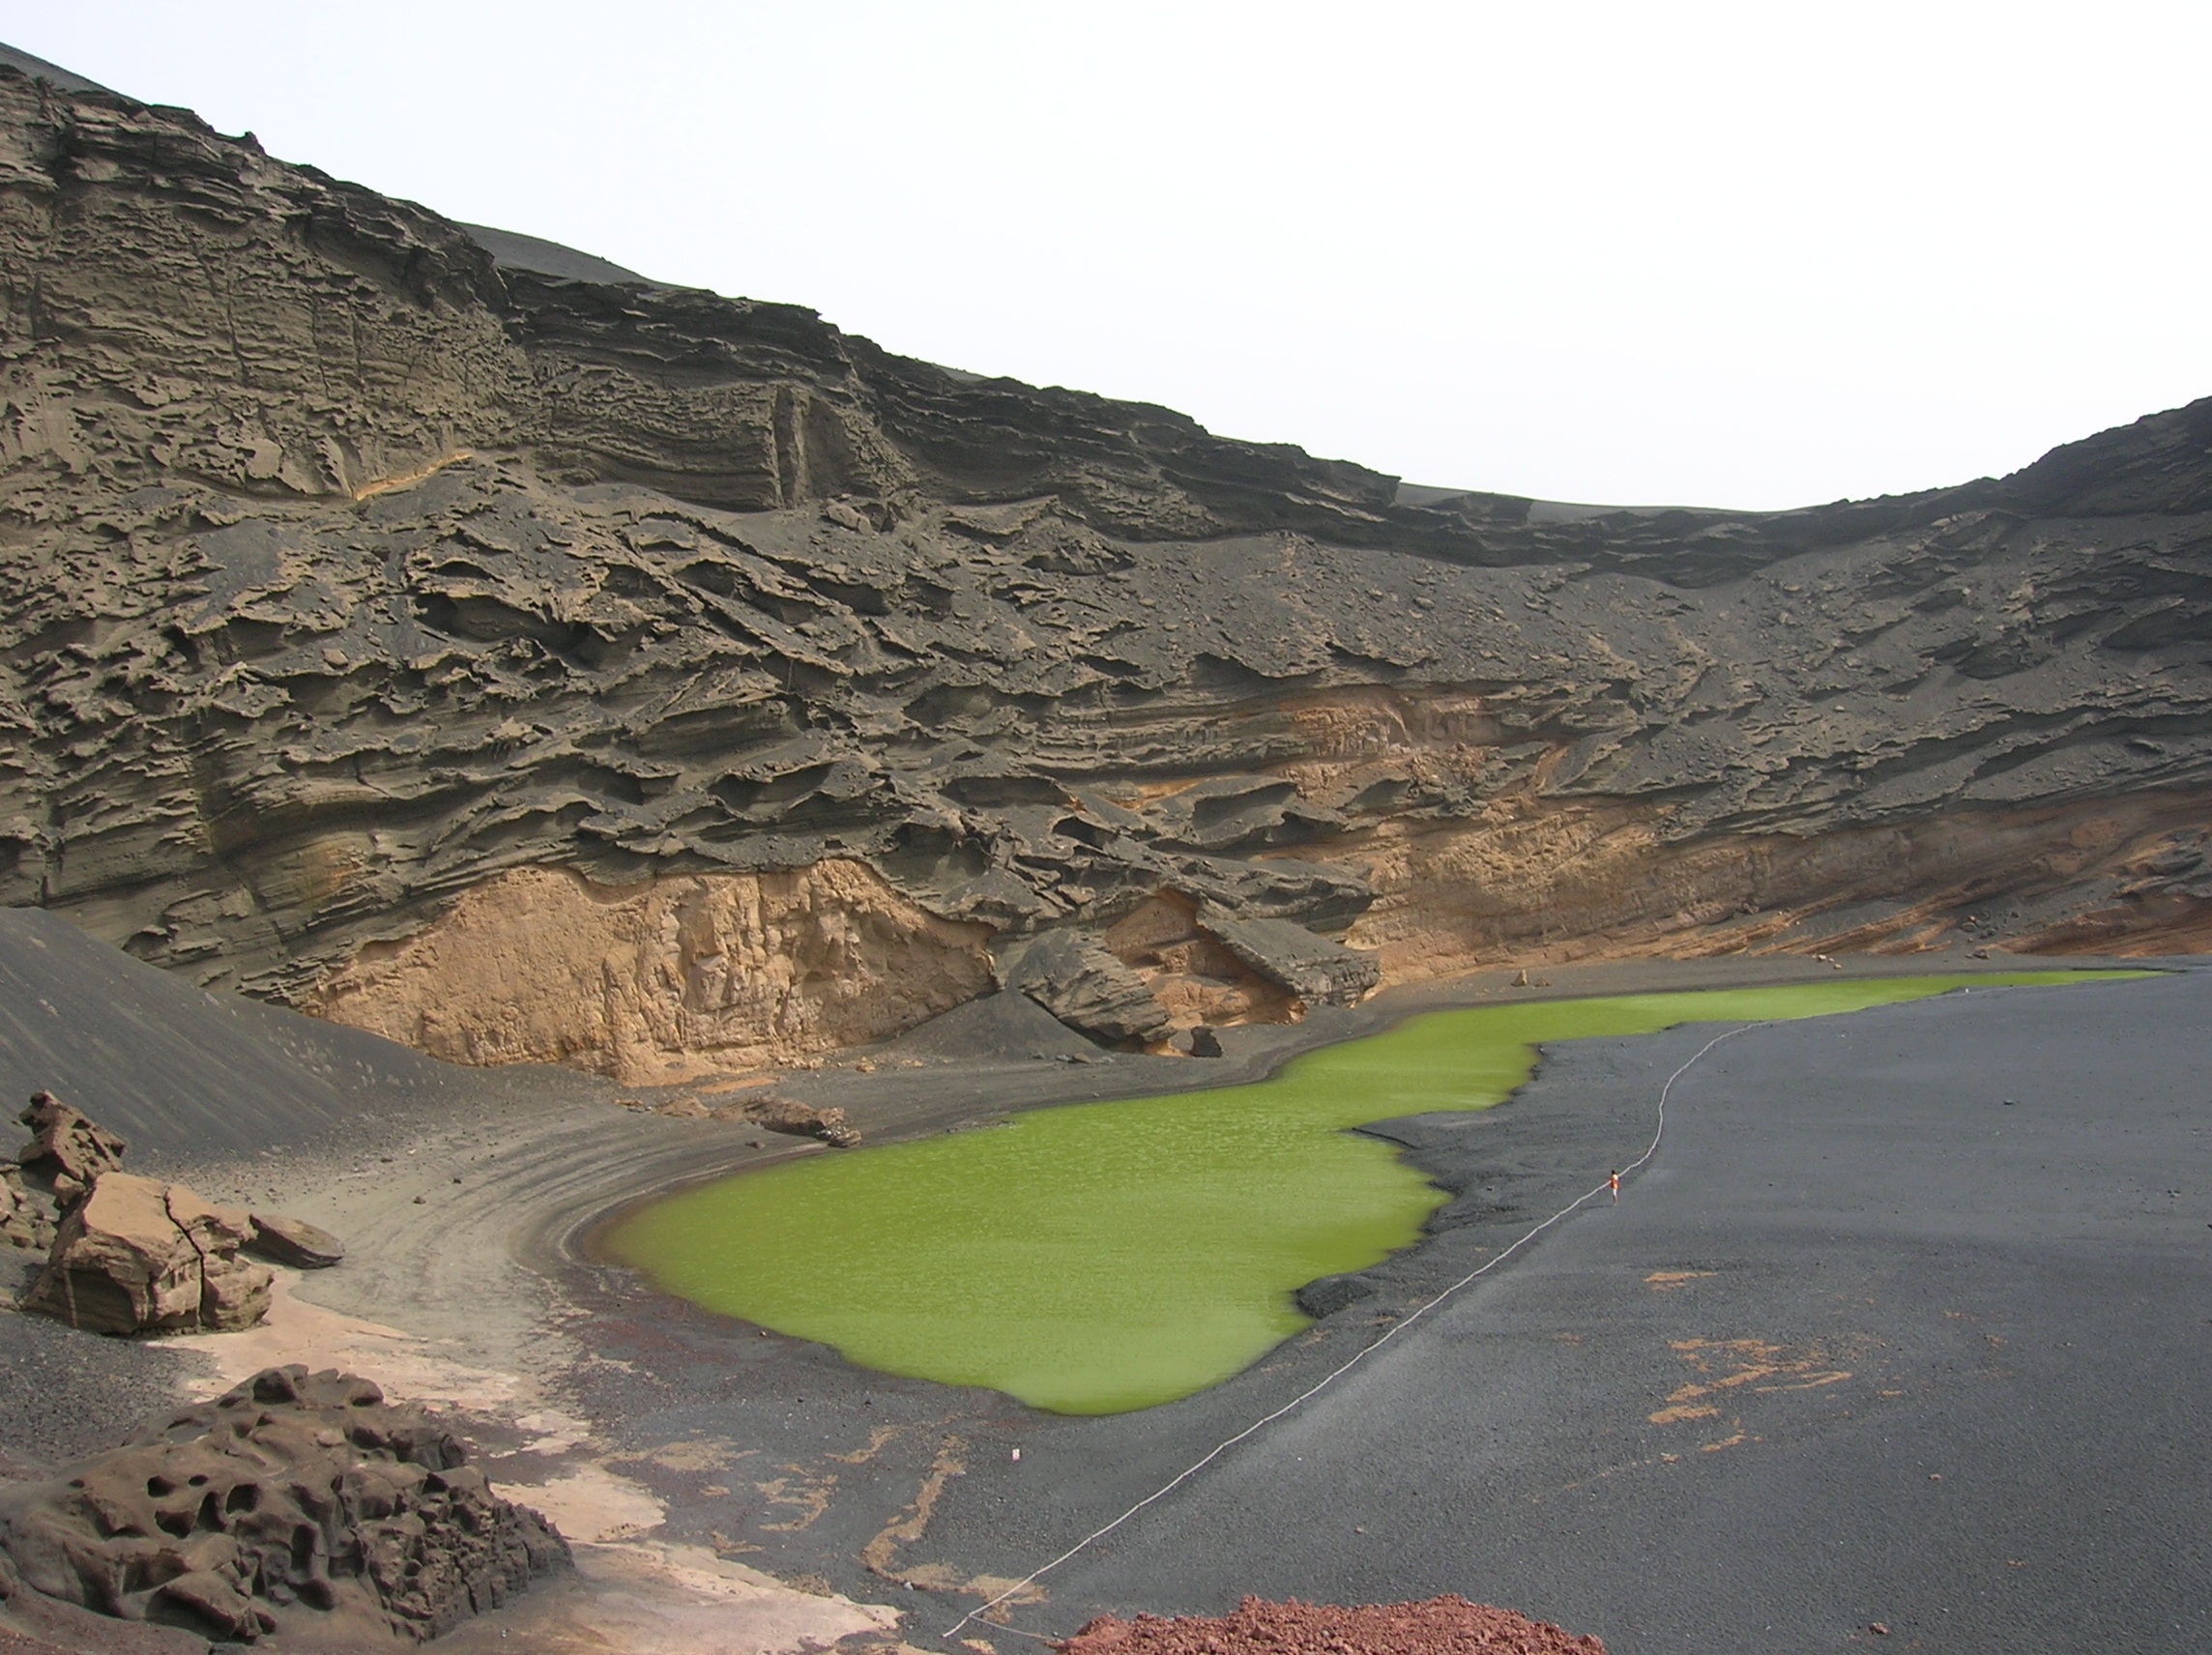
landscape, coast, water, nature, mountain, light, sun, lake, valley, summer, green, reflection, relax, holiday, soil, reservoir, terrain, spain, background, geology, algae, badlands, plateau, laguna, wonderful, wadi, lanzarote, landform, ecological, aerial photography, natural environment, geographical feature, mountainous landforms, geological phenomenon